M. Tamer Özsu

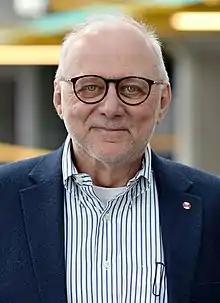
M. Tamer Özsu in 2018

M. Tamer Özsu, FRSC (born March 18, 1951) is a Turkish Canadian computer scientist working in the area of distributed and parallel data management. He is a University Professor in the David R. Cheriton School of Computer Science at the University of Waterloo.